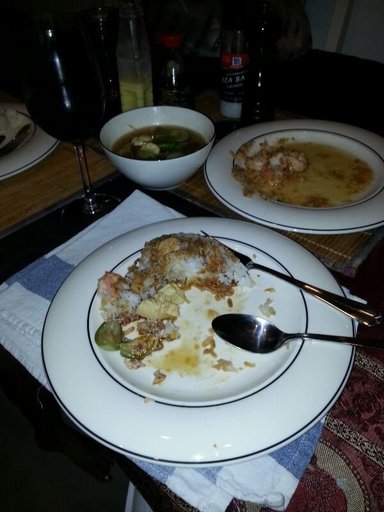
Label: chicken_curry